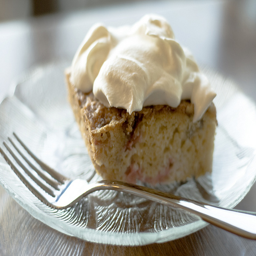
A piece of yummy looking cake on a plate with a fork.
a close up of a plate of cake and a fork
a piece of cake and a fork on a plate
A slice of coffee cake topped with whipped cream on a plate with a fork.
A piece of small cake on a plate with a fork.